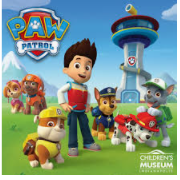
Portrait style: Cartoon Portrait